Czesław Miłosz

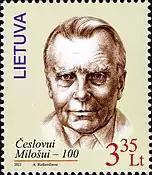
Lithuanian stamp, 100th anniversary of Miłosz's birth

Miłosz was named a distinguished visiting professor or fellow at many institutions, including the University of Michigan and University of Oklahoma, where he was a Puterbaugh Fellow in 1999. He was an elected member of the American Academy of Arts and Sciences, the American Academy of Arts and Letters, and the Serbian Academy of Sciences and Arts. He received honorary doctorates from Harvard University, the University of Michigan, the University of California at Berkeley, Jagiellonian University, Catholic University of Lublin, and Vytautas Magnus University in Lithuania. Vytautas Magnus University and Jagiellonian University have academic centers named for Miłosz.